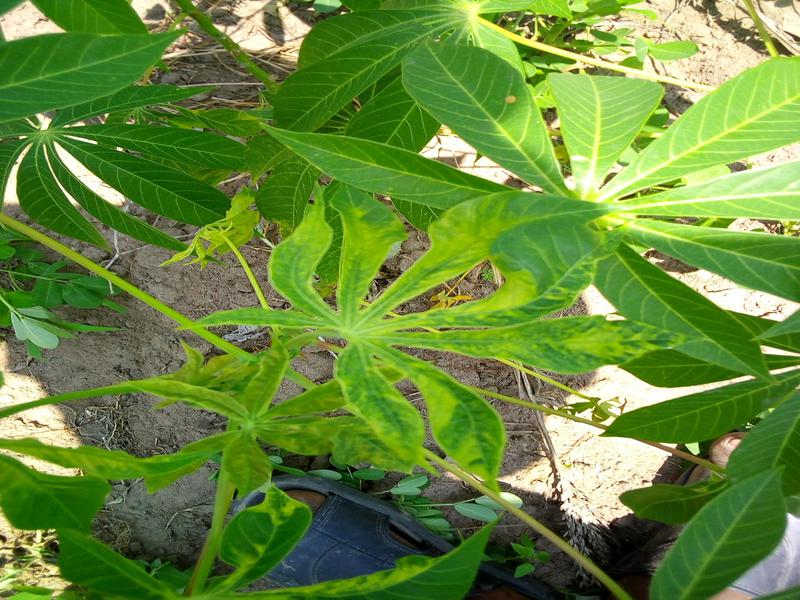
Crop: cassava
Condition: mosaic_disease